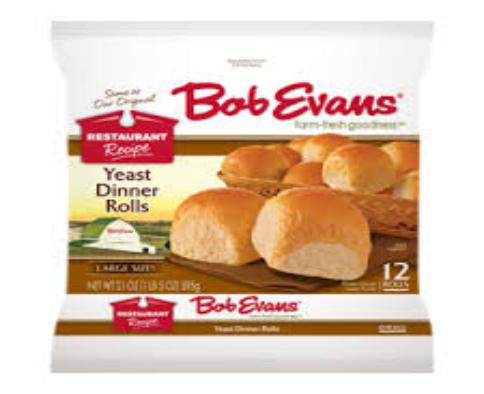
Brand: Bob Evans Restaurants
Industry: Clothes